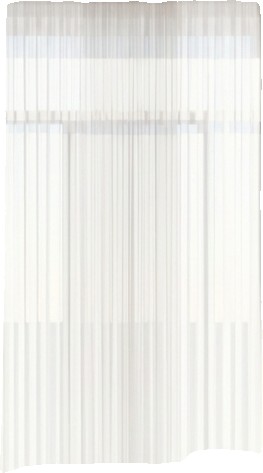
Surface category: curtain